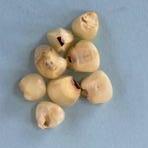
Maize quality: Bad